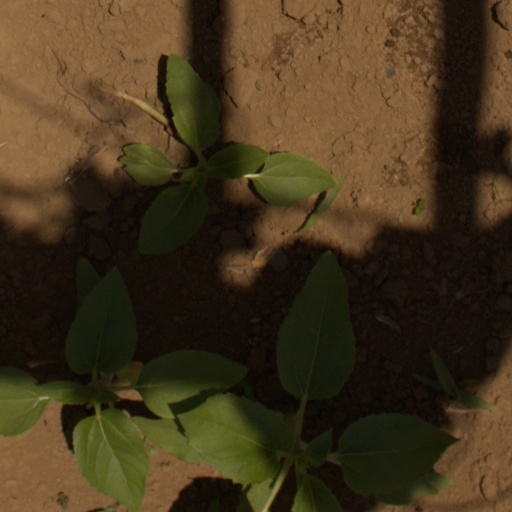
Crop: Jerusalem artichoke